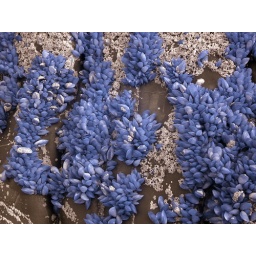
The almost black mussels show as this bright blue in infrared.